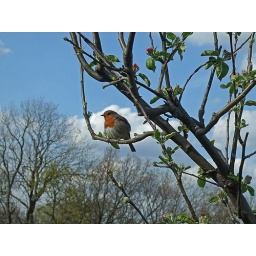
Mother robin in apple tree